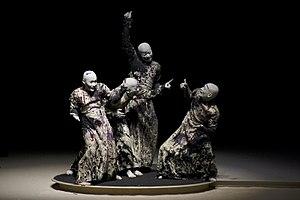
Sankai Juku est une compagnie de danse contemporaine japonaise fondée en 1975 par le danseur et chorégraphe Ushio Amagatsu. Troupe exclusivement masculine, elle présente des spectacles principalement écrits dans le genre du théâtre buto né au Japon après la Seconde Guerre mondiale et du traumatisme des destructions.